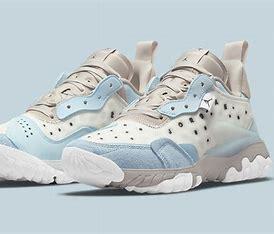
Brand: Jordan
Model: Delta 2